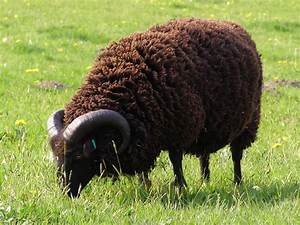
Label: pecora